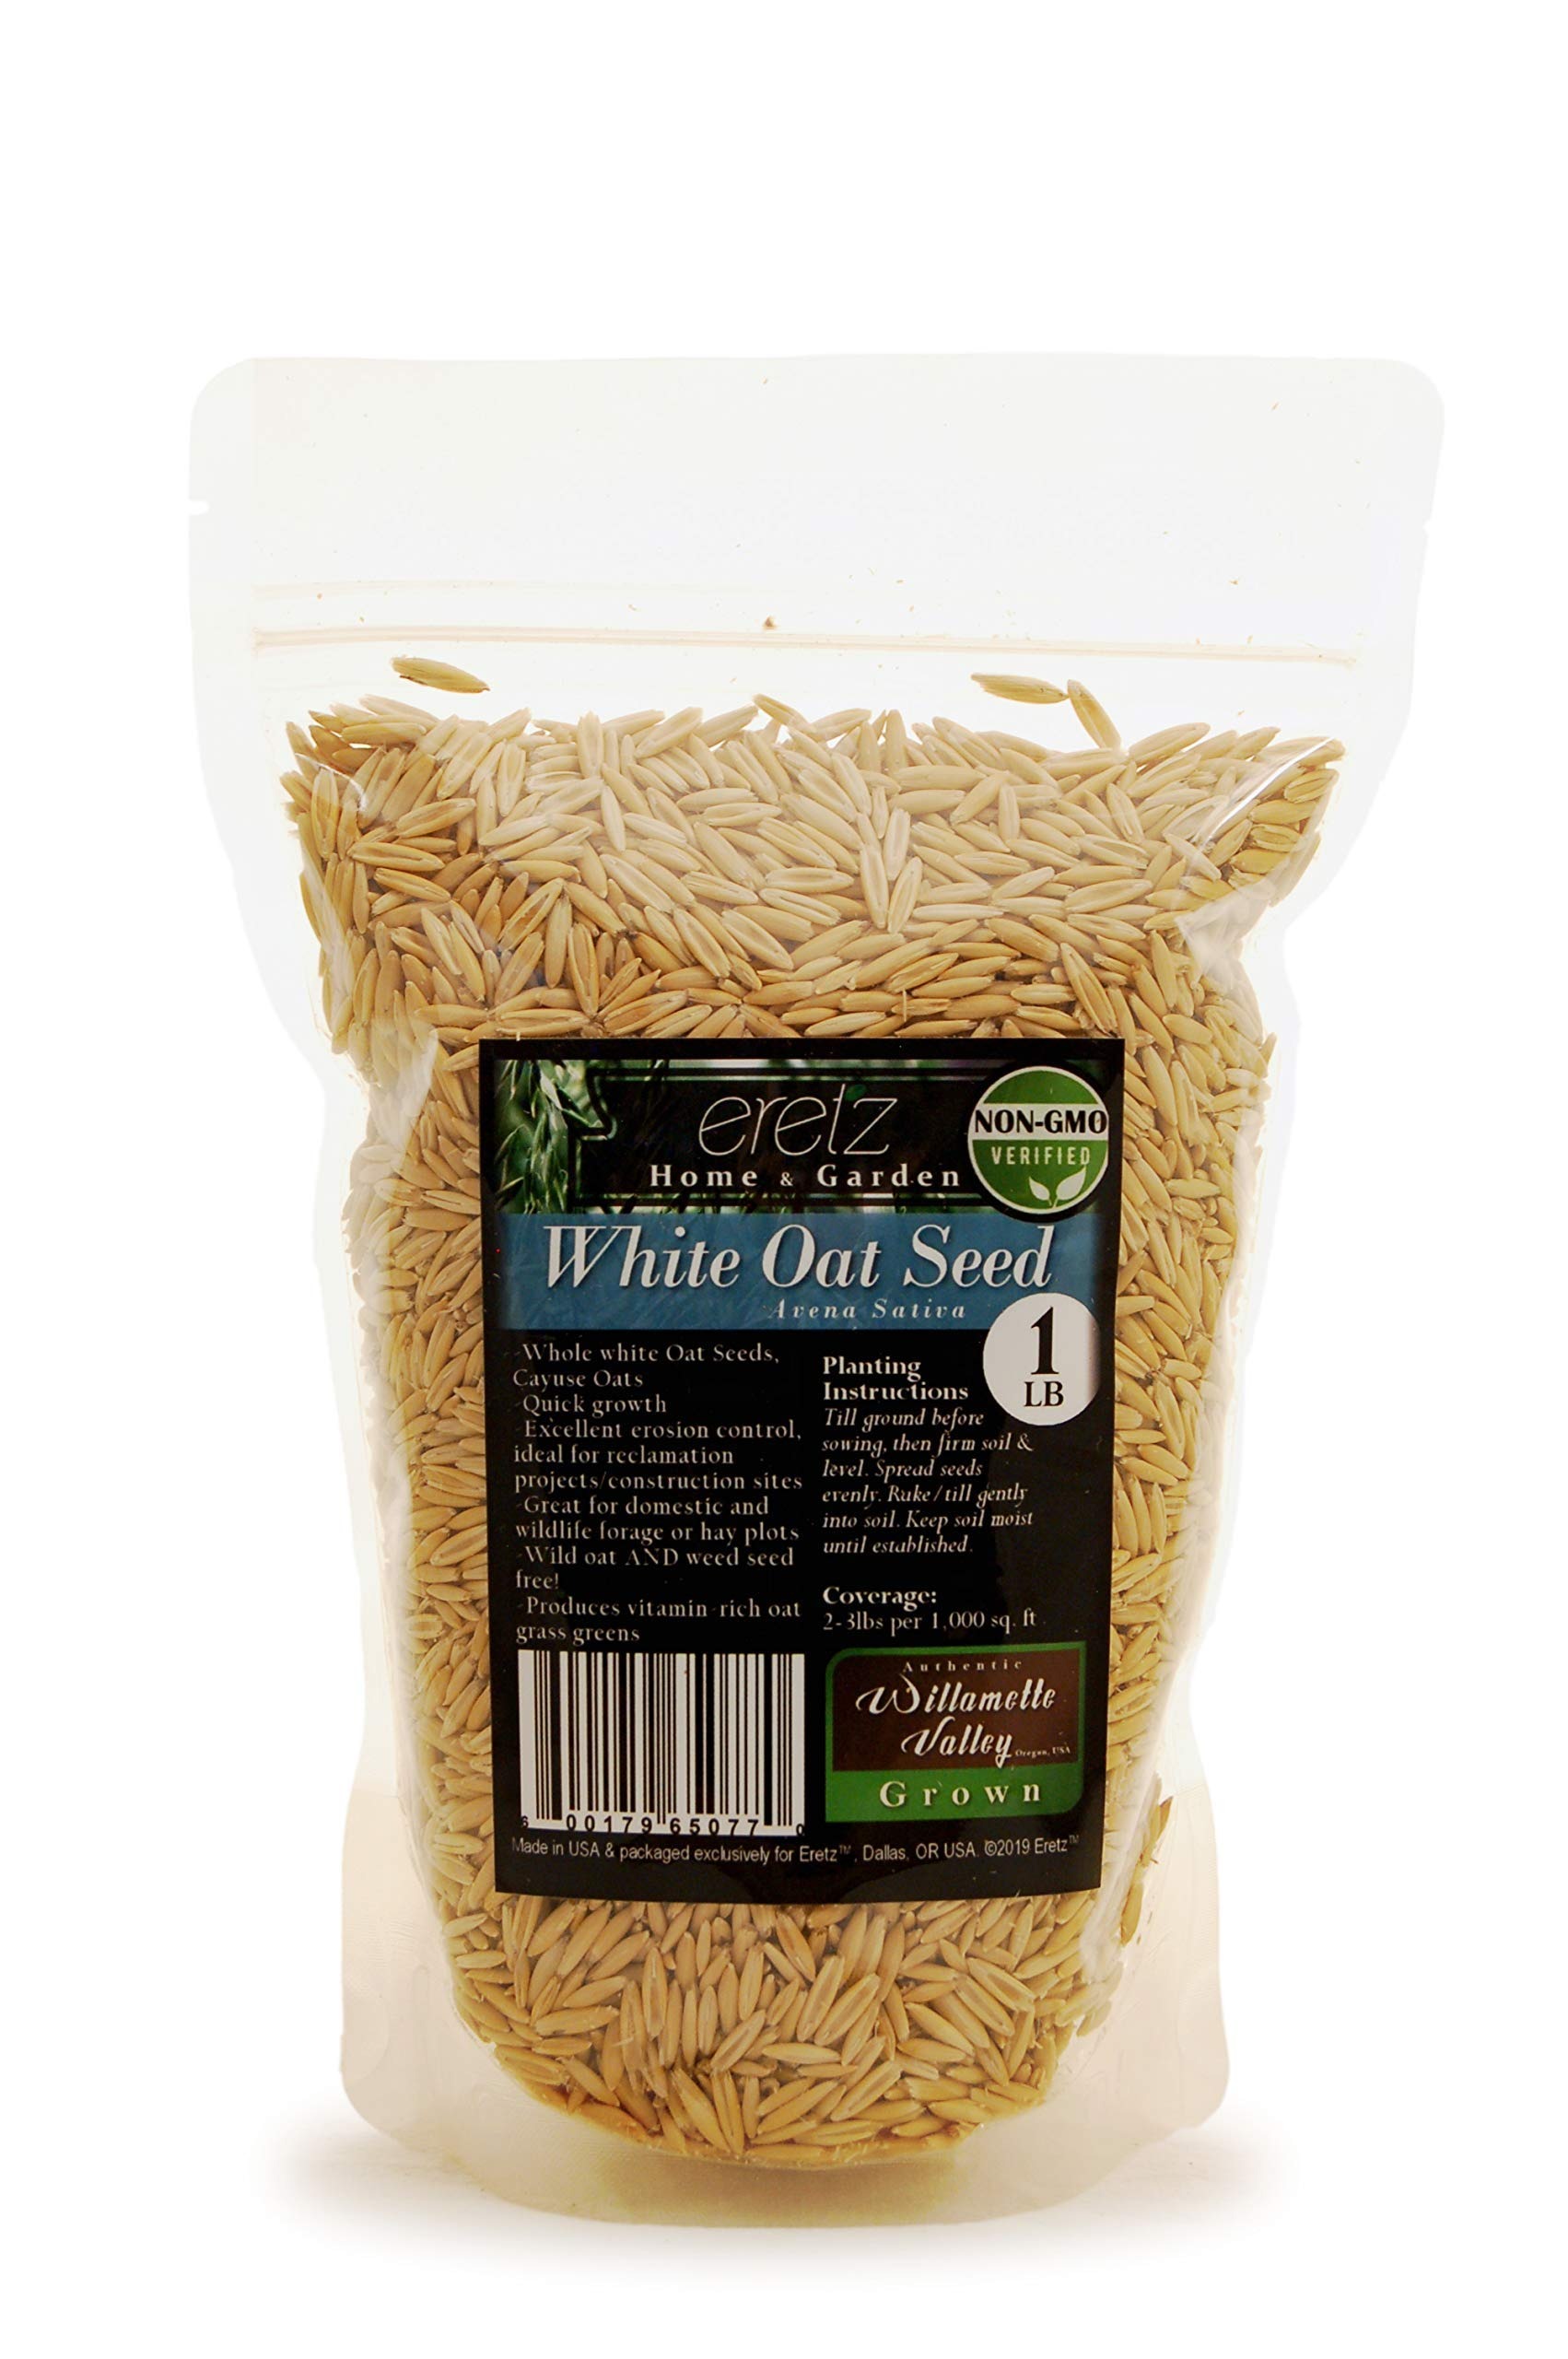
Item Name: White Oat Seed by Eretz - CHOOSE SIZE! Oregon Grown Oat Grains- No Fillers, No Coatings, No Weed Seeds (1lb)
Bullet Point 1: WEED AND WILD Oat Seed Free - State Certified Seed!
Bullet Point 2: EXCELLENT FOR Growing Nutritious Grass Greens for Human or Animal Usage
Bullet Point 3: GREAT Pasture, Forage, Straw or Hay grass for Domestic and Wild Animals
Bullet Point 4: GOOD FOR Reclamation Projects and Erosion Control with Fast Growth
Bullet Point 5: WHOLE, PREMIUM Oat Seeds - Willamette Valley, Oregon Grown.
Product Description: Whole White Oat Seed (Cayuse Type). Good for pasture and domestic animal food greens as well as grain usage. Also, great for wildlife forage food, or erosion control/reclamation projects due to quick growth. These quality oat seeds are also ready to sprout for nutritious greens for animals (cats) or human use. Willamette Valley, Oregon USA grown. Buy in a variety of sizes to match your need! (3-6lbs per 1000 sq. ft. depending on need)
Value: 1.0
Unit: Count

Price: 14.99